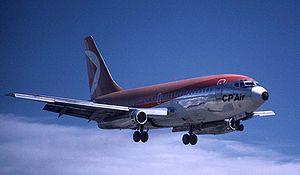
Cette page concerne des événements d'actualité qui se sont produits durant l'année 1971 dans le territoire canadien du Yukon.
Canadian Pacific Airlines, connue aussi sous le nom de CP Air, était une compagnie aérienne du Canada, disparue en 1987.